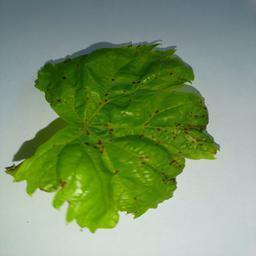
Label: Bacterial Leaf Spot